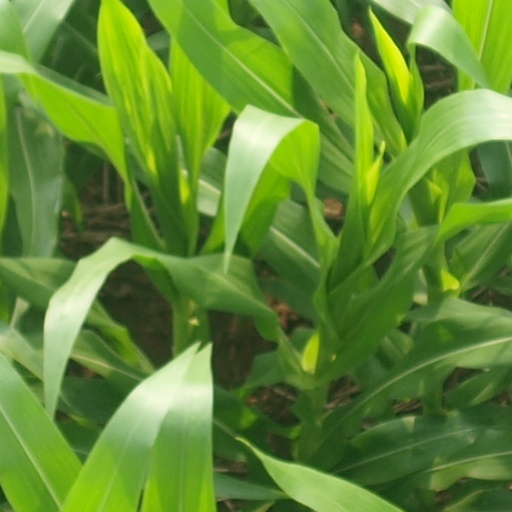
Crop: maize; corn